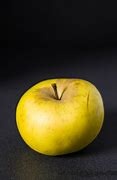
Label: apple